Bagaran (ancient city)

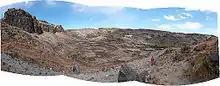
Panorama inside the walled area of old Bagaran, with the citadel on the left

During the second half of the sixth century, Bagaran, along with the entire canton of Arsharunik, became the property of the Kamsarakan princes. The Church of Saint Theodore built between 624 and 631 was one of the main landmarks of Bagaran. Inscriptions on the church of Saint Theodore of Bagaran were located at the exterior of the entire building, starting at the northern face of the western apse and running across the northern, eastern and southern faces.